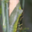
Label: caterpillar